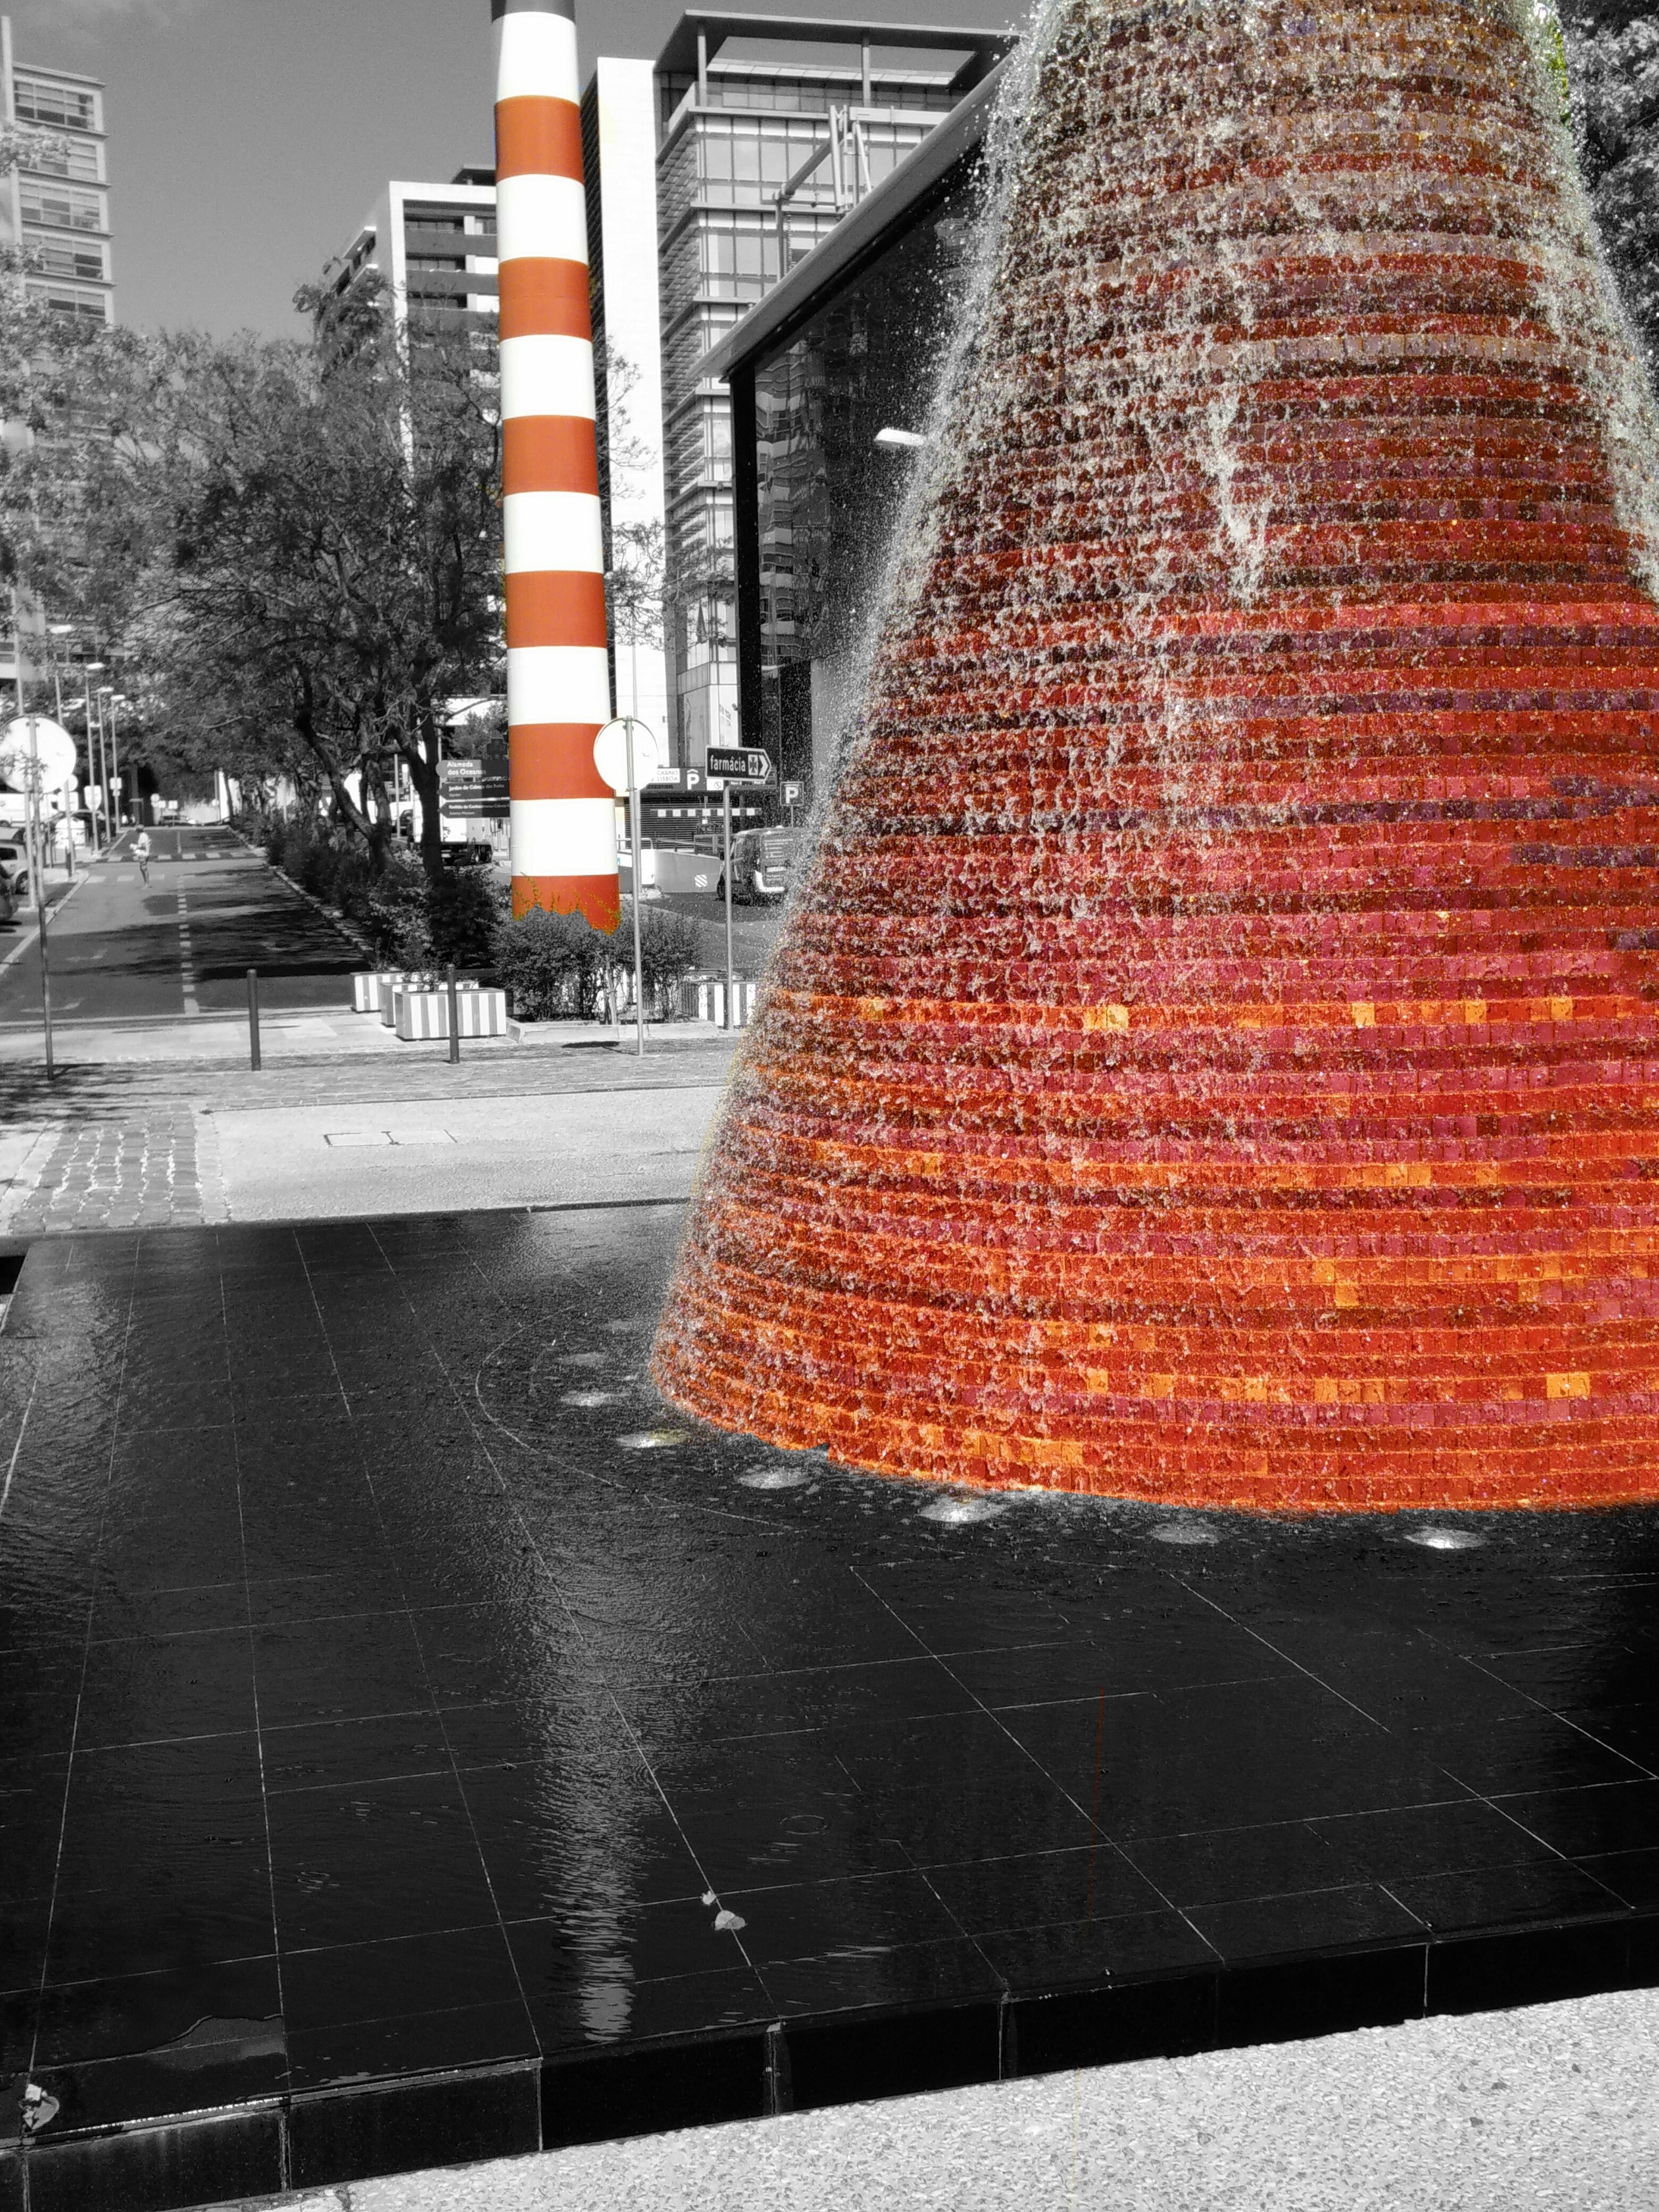
black and white, road, white, street, skyscraper, wall, red, color, black, black white, art, fountain, portugal, shape, lisbon